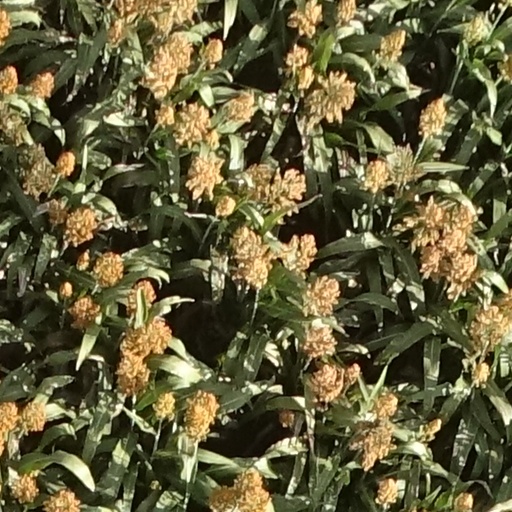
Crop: sorghum